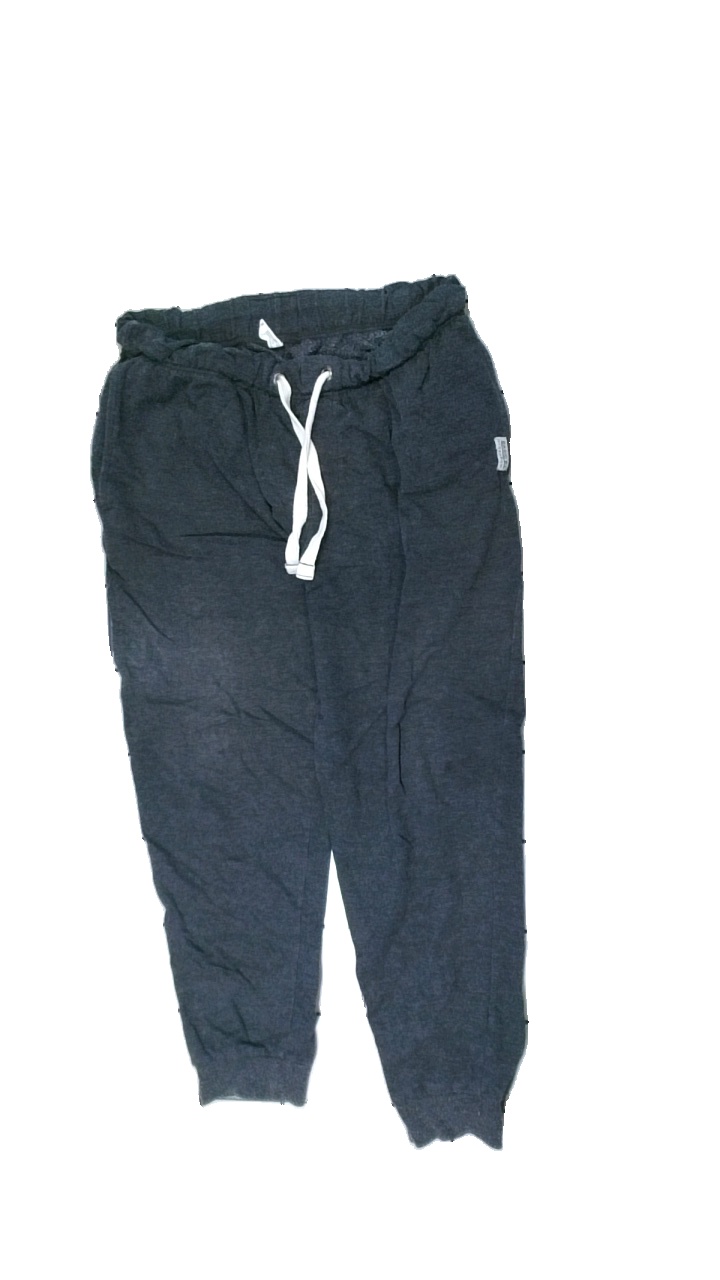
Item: Trousers (Men)
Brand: Crossbow
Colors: Grey
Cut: Regular
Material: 65% cotton, 35% polyester
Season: All
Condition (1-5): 1
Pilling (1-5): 1
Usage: Export
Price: <50